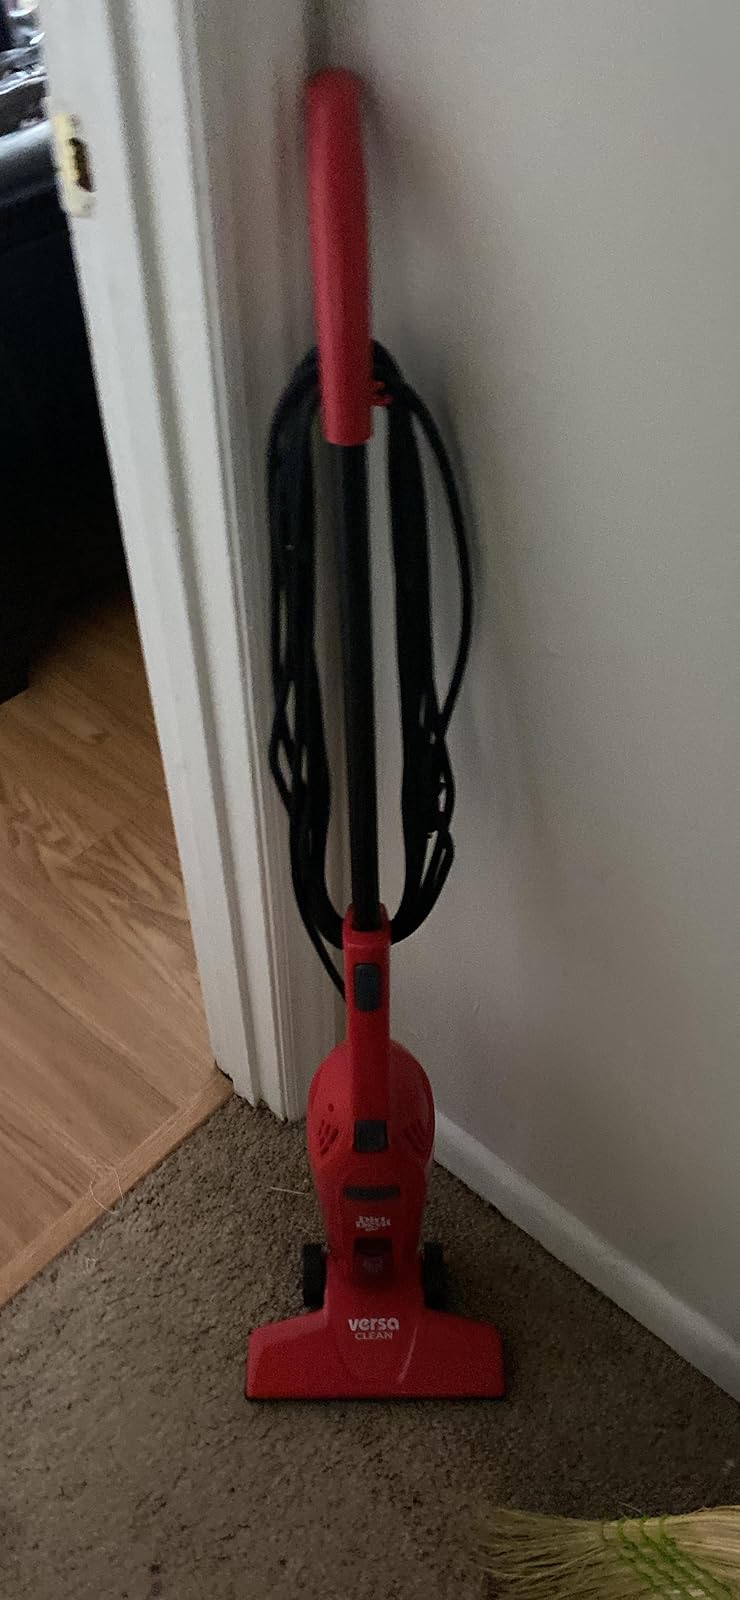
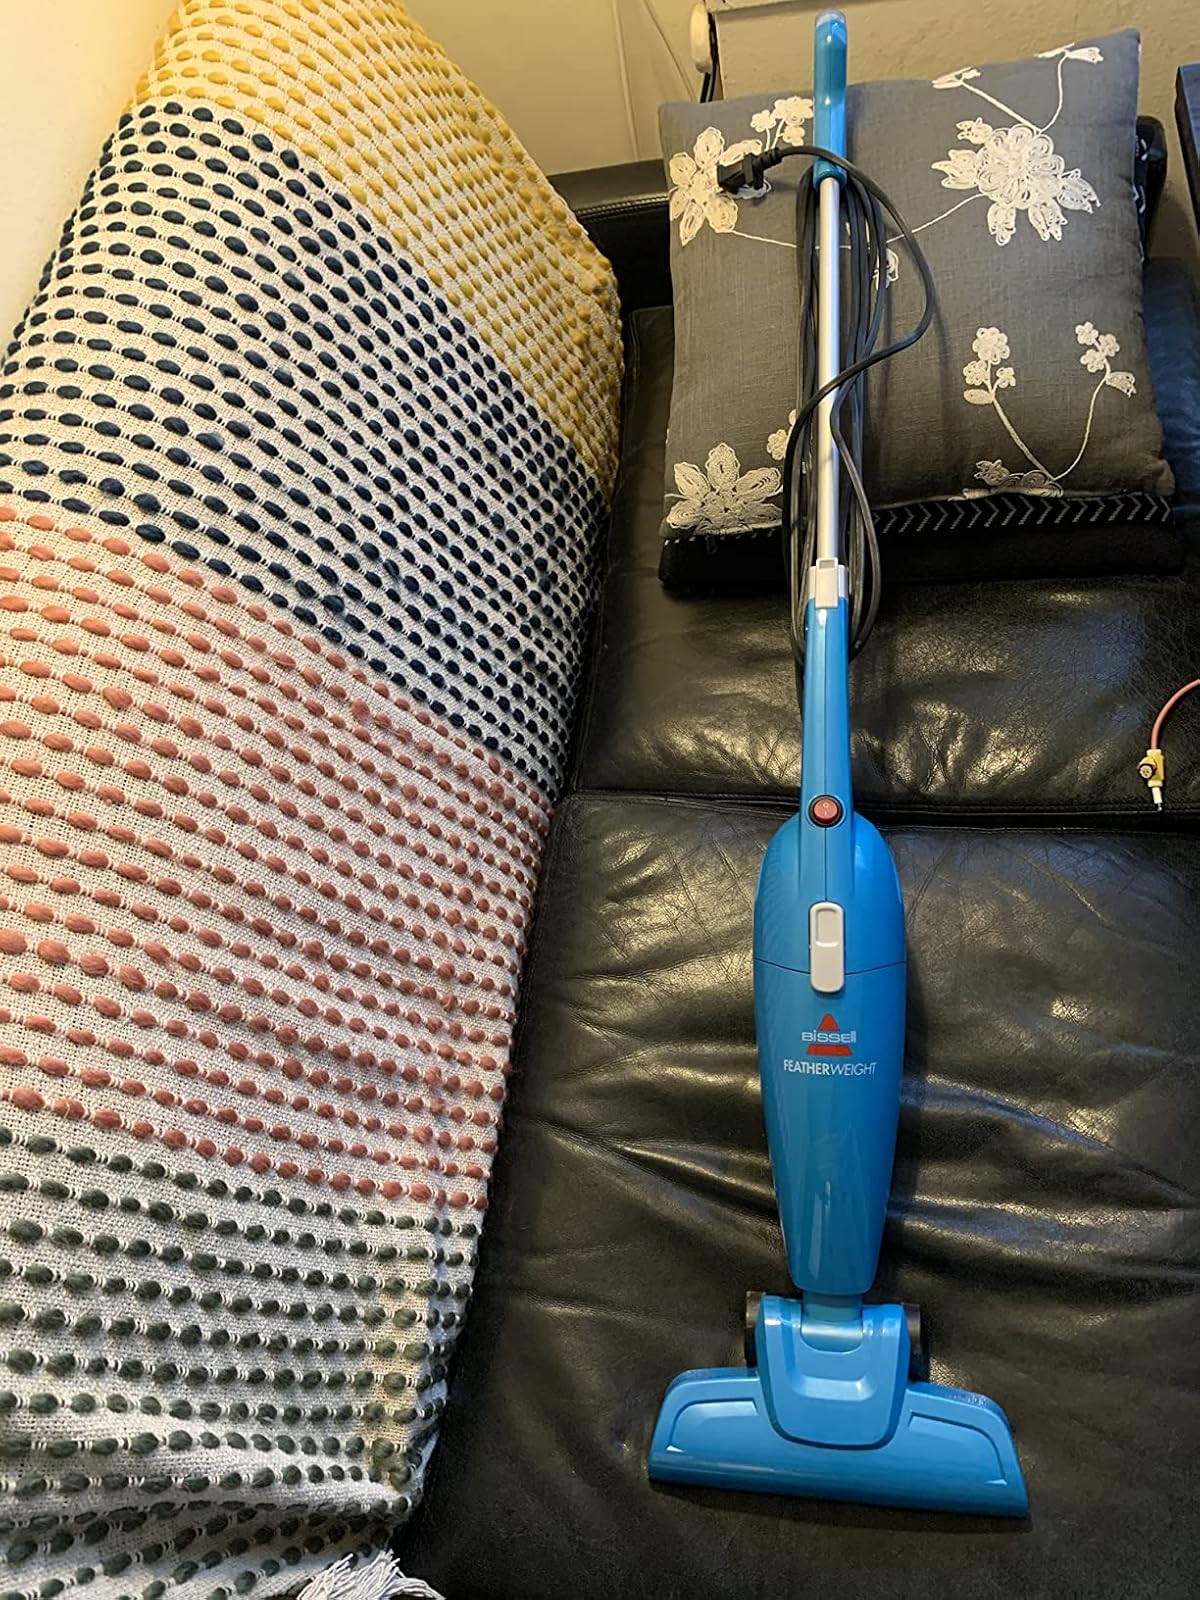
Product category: items_vacuum
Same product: no